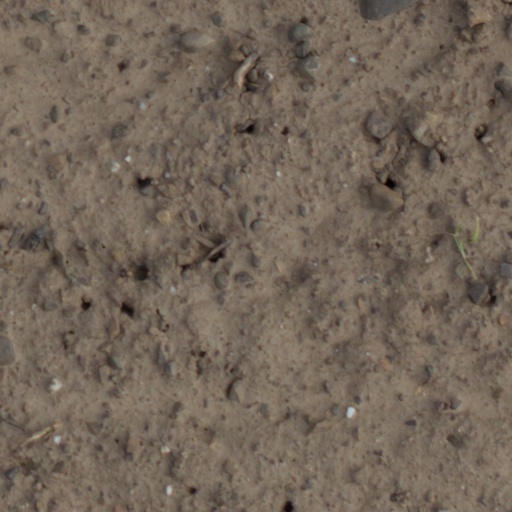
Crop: wheat